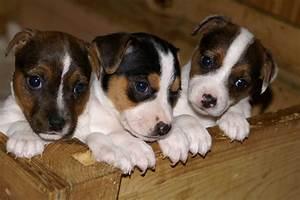
dog